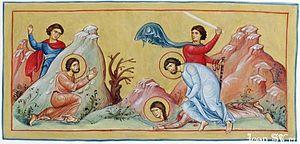
Philémon est un saint de l'Église catholique, fêté le 22 novembre.